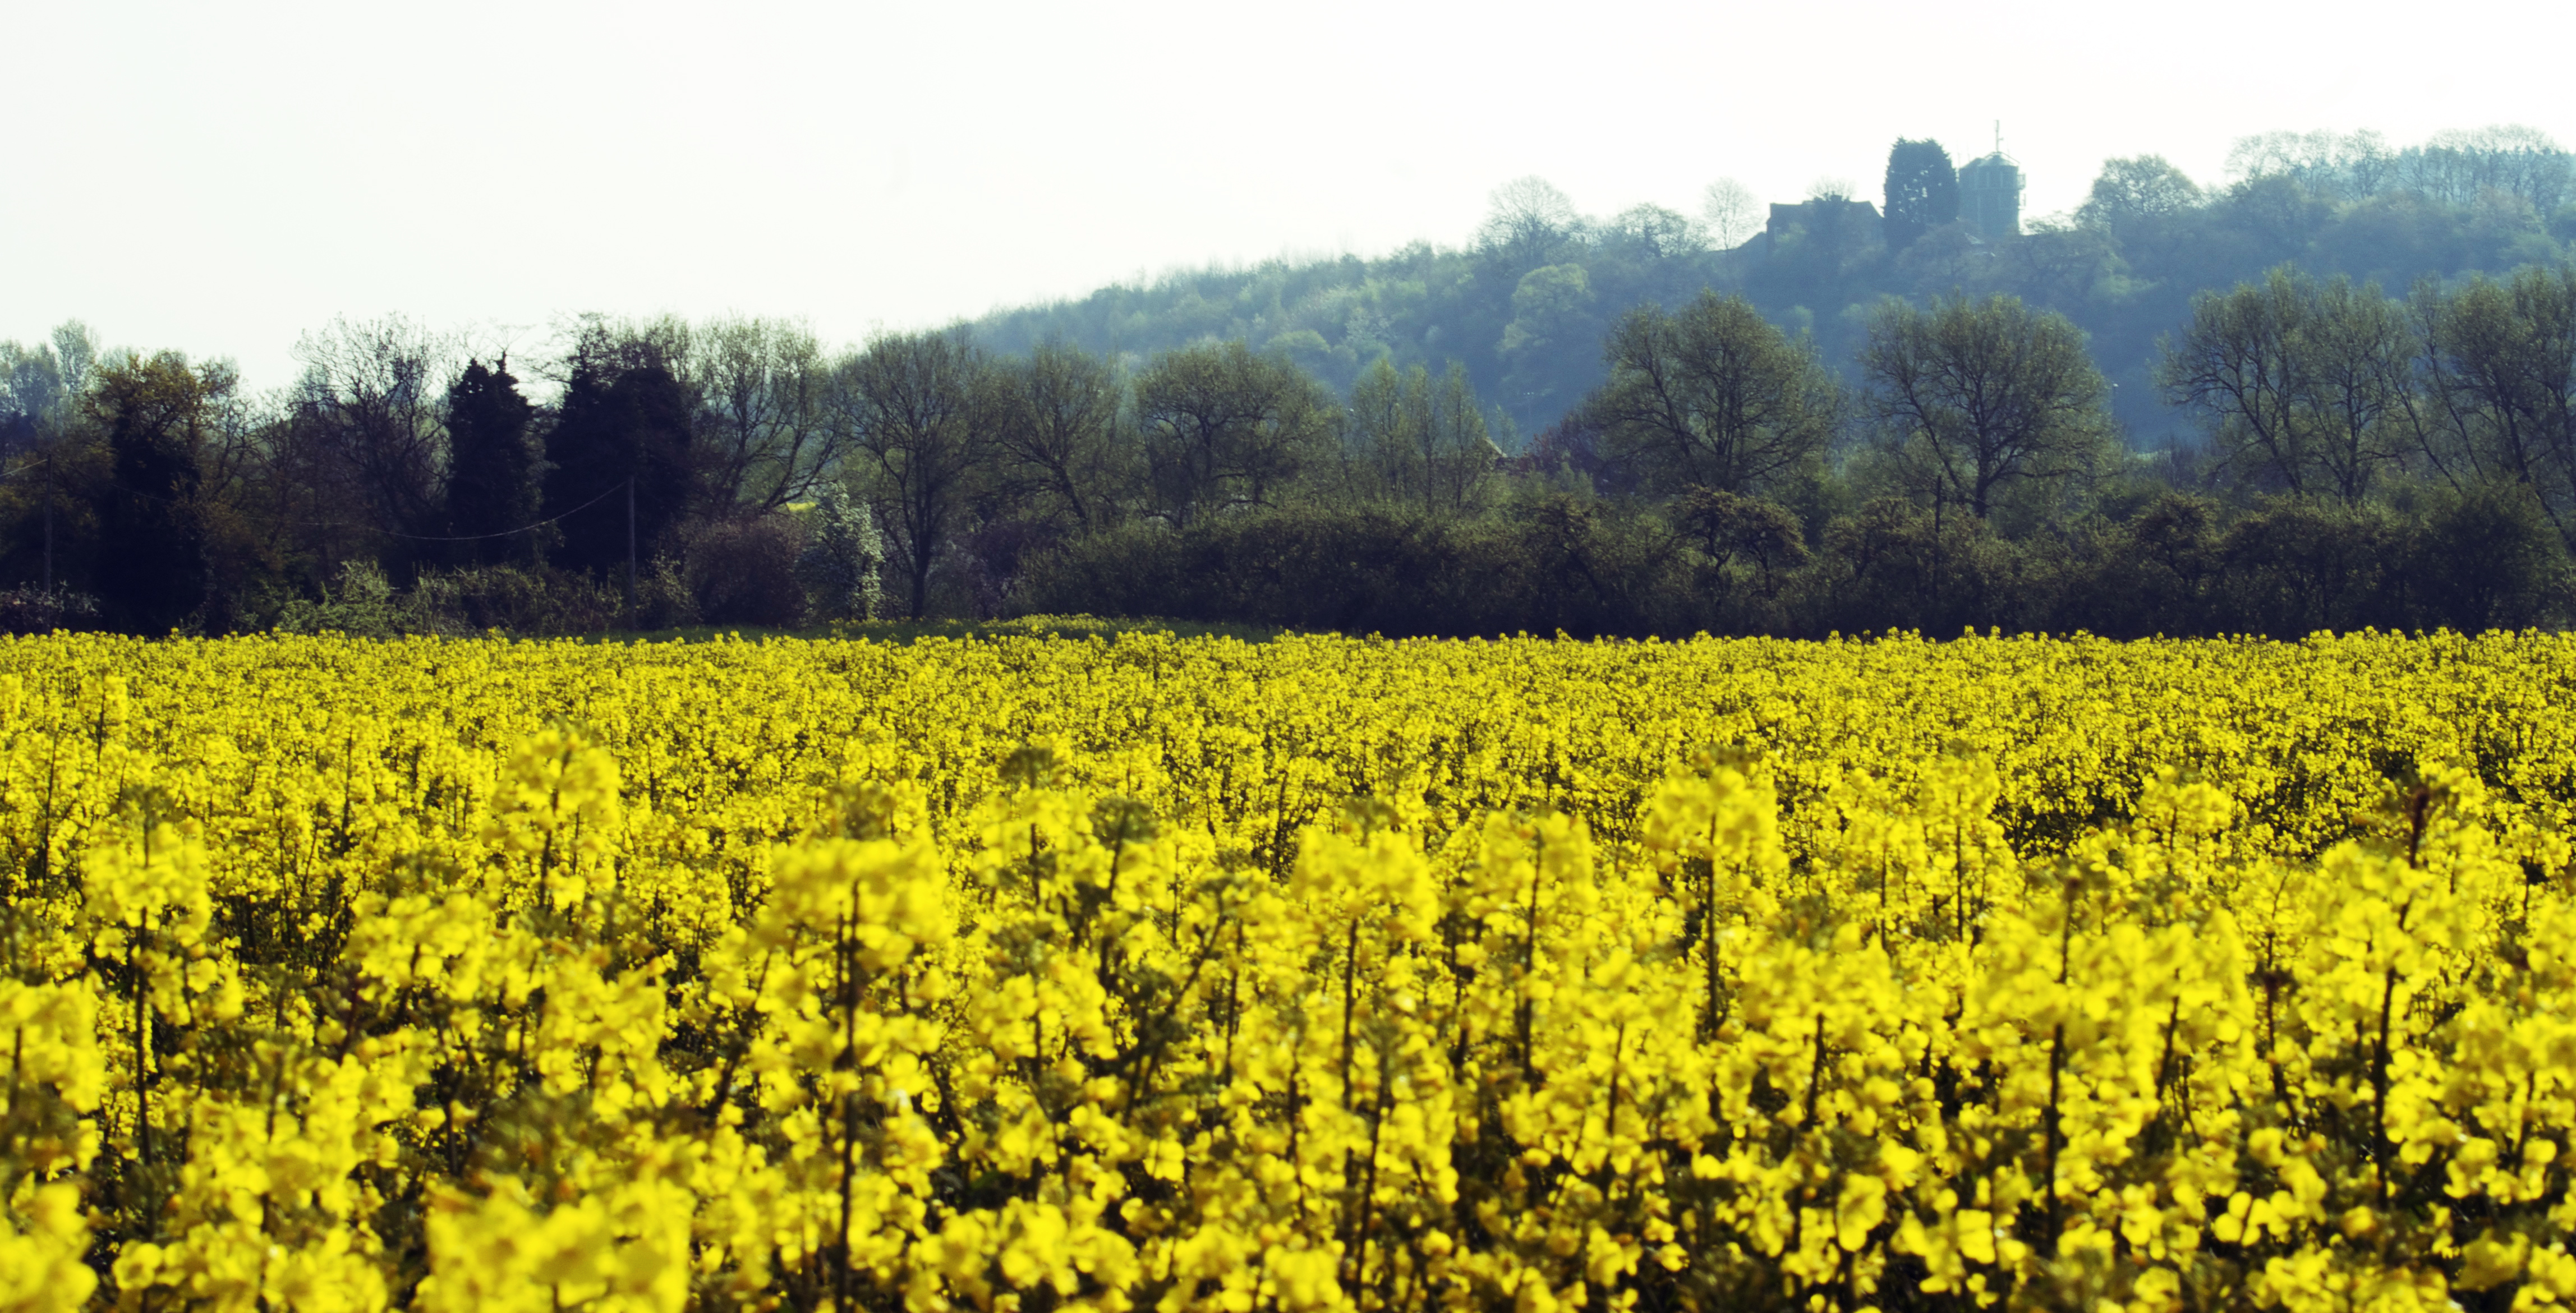
tree, horizon, plant, sky, field, farm, meadow, prairie, seed, flower, food, spring, farming, harvest, produce, vegetable, crop, yellow, agriculture, rapeseed, wildflower, flowers, trees, grassland, canola, oil, brassica, rape, rural area, flowering plant, grass family, land plant, mustard plant